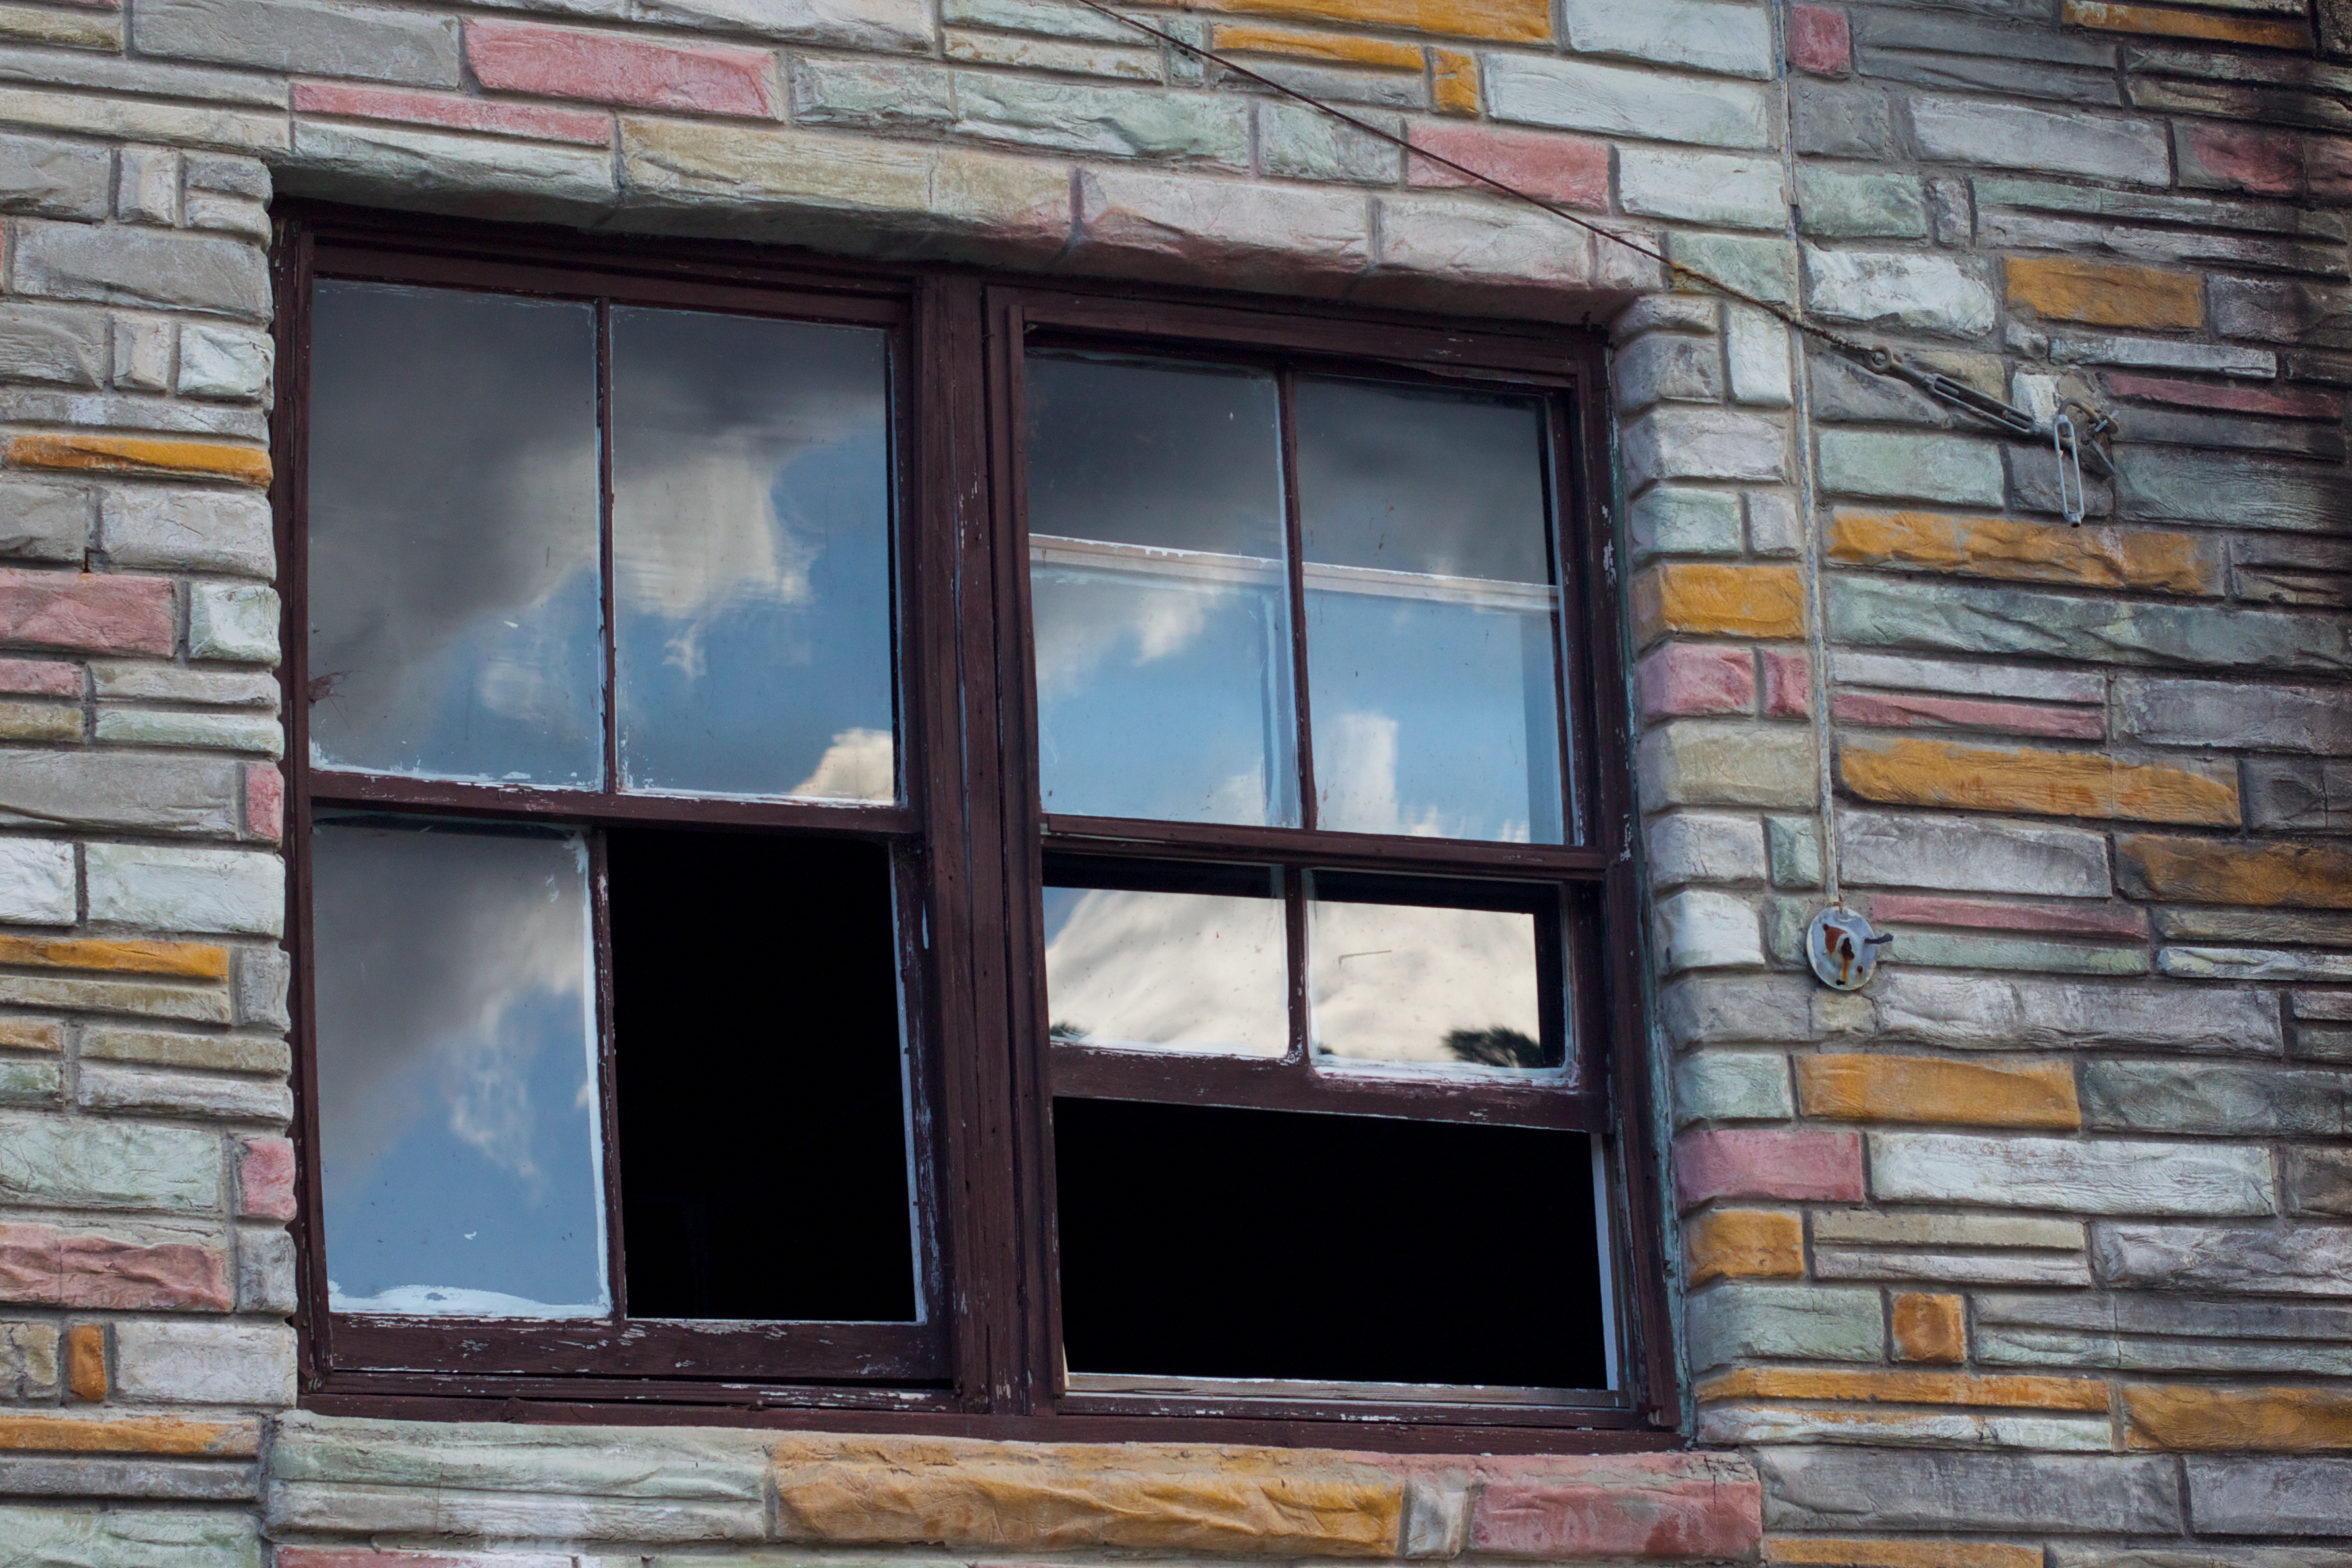
wood, house, window, home, wall, facade, property, brick, material, interior design, brickwork, odyssey, siding, window covering, sash window